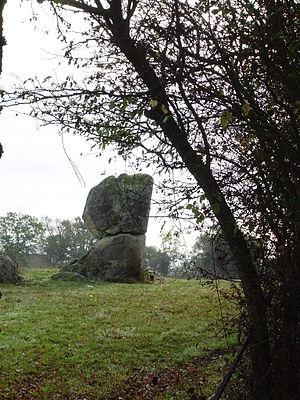
Pierres superposées à la Petite Foucherie des Cerqueux (Maine-et-Loire, France), peut-être d'origine Celtique.
Les Cerqueux est une commune française située dans le département de Maine-et-Loire, en région Pays de la Loire.